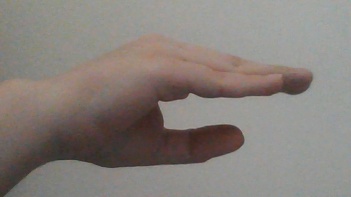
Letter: jeem